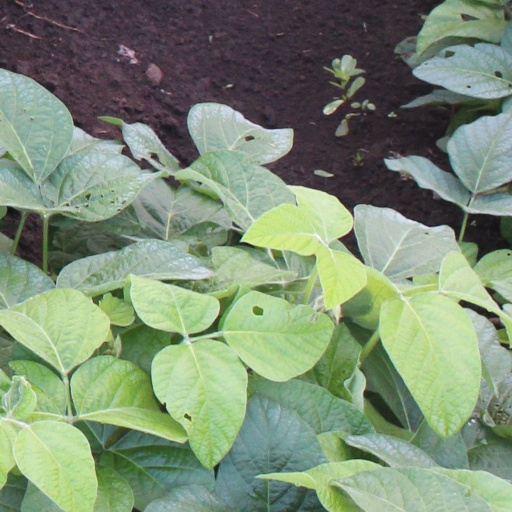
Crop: soybean